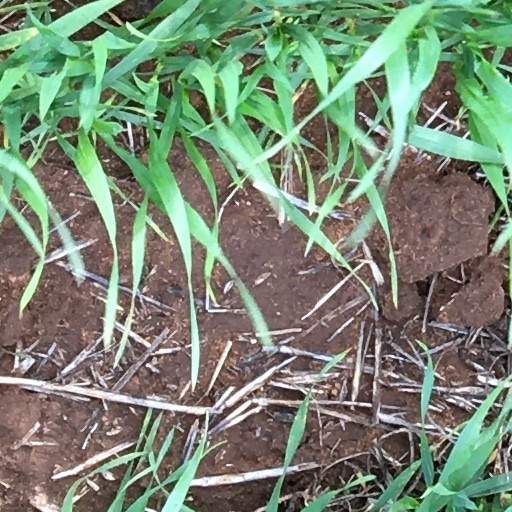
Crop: wheat